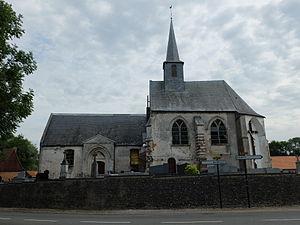
Vue de l'église Saint-Martin de Verchocq.
Verchocq est une commune française située dans le département du Pas-de-Calais en région Hauts-de-France.